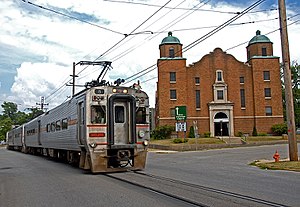
Michigan City (Indiana)
Michigan City er en by i LaPorte County, Indiana, USA. Michigan City er den største by i LaPorte County, men er ikke county seat. Byens befolkning var 31.479 i 2010.